Charles Baker (missionary)

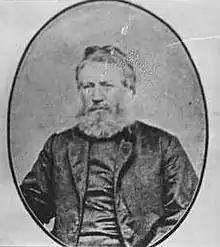
Charles Baker

Charles Frederick Baker (5 August 1803 – 6 February 1875) was an English member of the Church Missionary Society (CMS) active as a missionary in New Zealand in the 19th century. He supervised the construction of the historic church at Russell and was involved in the Treaty of Waitangi proceedings, a collection consisting of his journals and papers was added to the UNESCO Memory of the World New Zealand register in 2018.